Harry Parker (swimmer)

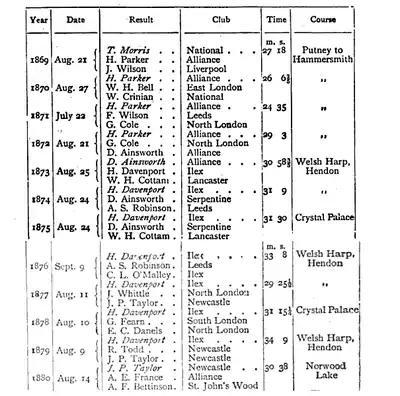
Winners of the amateur One Mile Championship Swim of England from 1869 through 1880. Parker won in 1870, 1871, and 1872, and came in second in 1869.

Harry and his wife Ellen's son Henry Lloyd Parker was also an accomplished swimmer and escapologist.